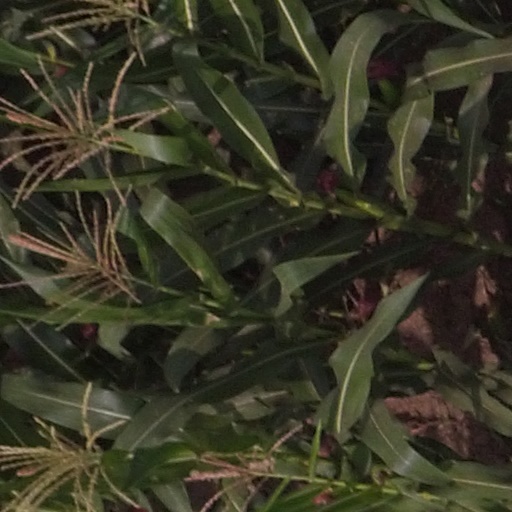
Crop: maize; corn